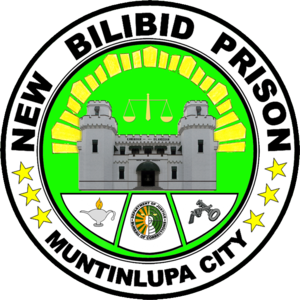
La nouvelle prison Bilibid est la principale prison des Philippines. Elle se situe au sud de la capitale, Manille. Le nom Bilibid n'est pas un toponyme, il signifie simplement prison en tagalog.